The Concubine's Children

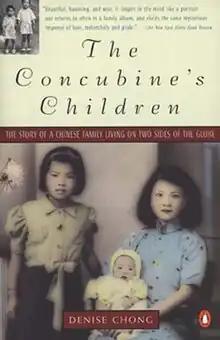
First edition cover of Canadian release

The Concubine's Children: Portrait of a Family Divided is a non-fiction book written by Chinese-Canadian writer Denise Chong, first published in January 1995 by Penguin Books. In the book, the author traces her family's history, giving a narrative account of members from both sides of the ocean. "The Concubine's Children" is Chong's first book, which she compiled from letters, photographs and memory. The award-winning book has been called an "astonishing tale" written in "clear and unflinching prose".